Nancy Vieira

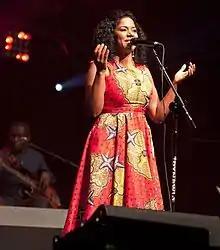
Nancy Vieira performing in Łódź, Poland, 2016

Nancy Vieira (born 1975) is a Cape Verdean singer. She was born in Guinea-Bissau and currently resides in Portugal.